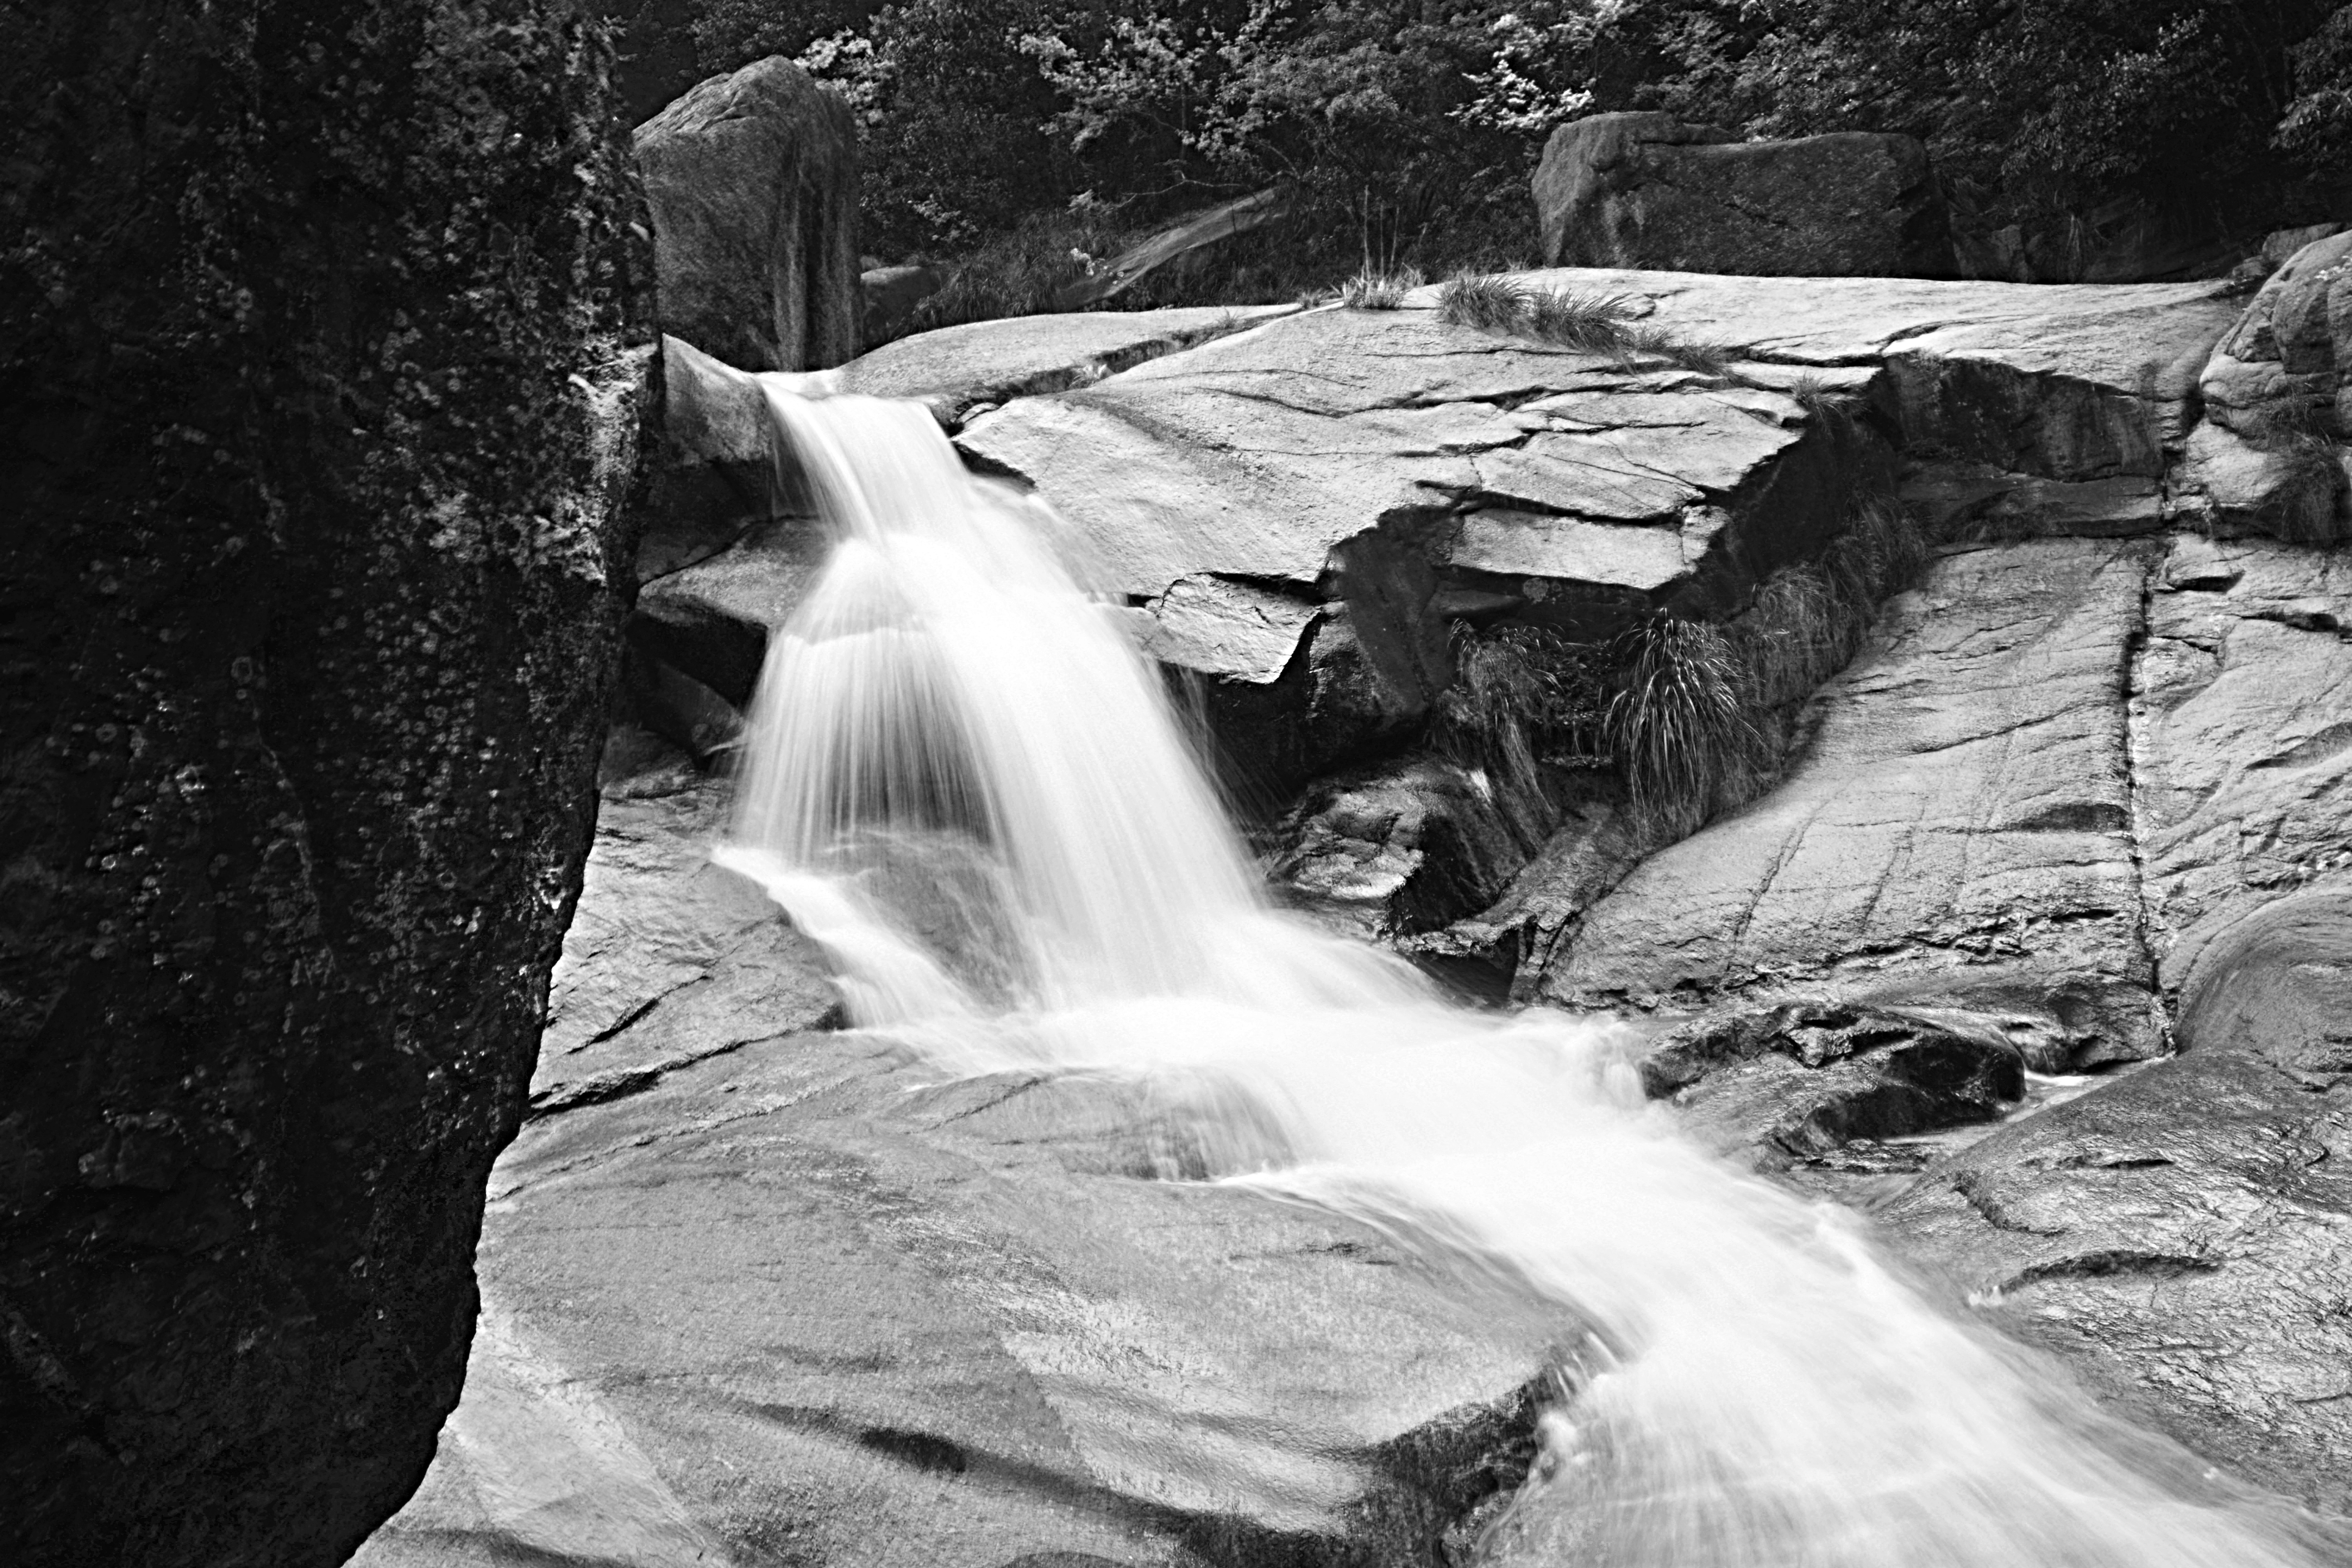
water, nature, rock, waterfall, mountain, winter, black and white, river, stream, monochrome, long exposure, body of water, falls, china, water feature, huangshan, the scenery, monochrome photography